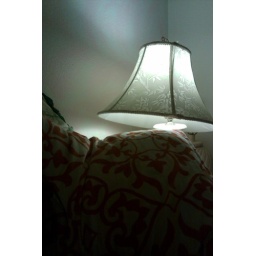
since visiting home for the holidays, it was nice to be in my very own bed for a bit.